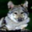
Label: wolf